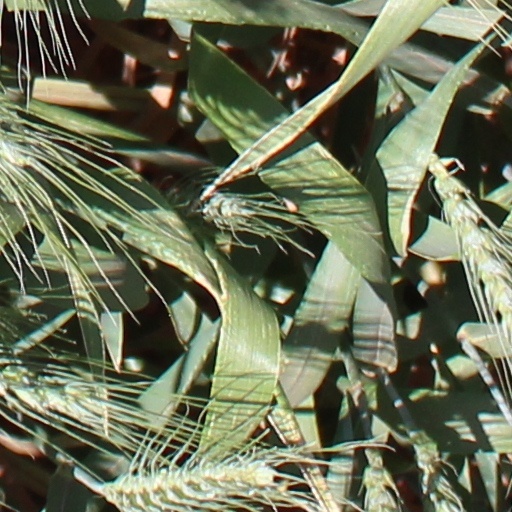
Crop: wheat